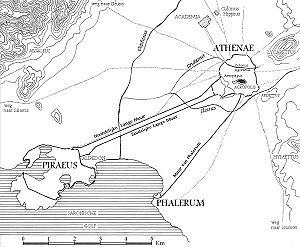
Piræus
"""De lange mure"", der forbandt antikkens Athen med dens havn Piræus."
Piræus er en by i udkanten af Attika i Grækenland, syd for Athen. Den var havneby for Athen i oldtiden og blev udvalgt til at være den moderne havn, da Athen blev gengrundlagt i 1834. Piræus er stadig et stort shipping- og industricentrum og er endestation for Linje 1, den elektriske jernbanelinje, der nu er indarbejdet i Athens Metro.